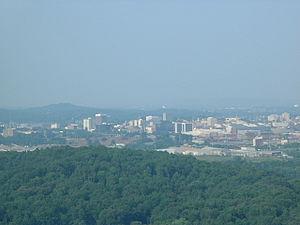
Chattanooga est la quatrième ville de l’État du Tennessee, aux États-Unis, et le siège du comté de Hamilton. Lors du recensement de 2010, Chattanooga avait une population de 167 674 habitants intra muros et de 528 143 dans sa région métropolitaine.